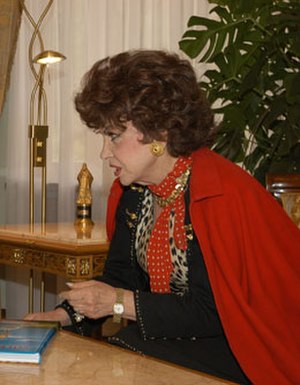
Gina Lollobrigida
Gina Lollobrigida
Gina Lollobrigida er en italiensk skuespillerinde.